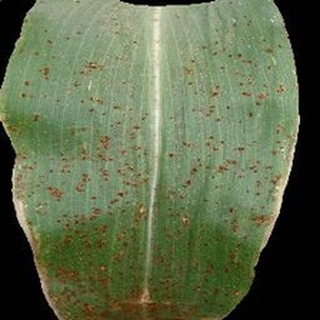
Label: corn_common_rust